Soyuz TMA-8

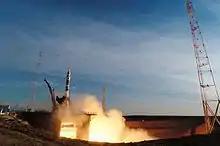
The Soyuz TMA-8 launch on 30 March 2006.

Soyuz TMA-8 is a Soyuz spacecraft which was launched on March 30, 2006 by a Soyuz-FG rocket from the Baikonur Cosmodrome. Near the end of second stage burn, a communications blackout occurred at Moscow Mission Control. A satellite link was lost, but was restored about 10 minutes later. The crew was safe throughout the loss of communications.